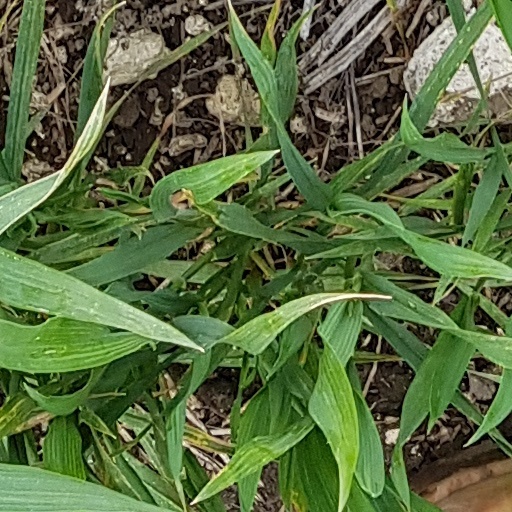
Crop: wheat